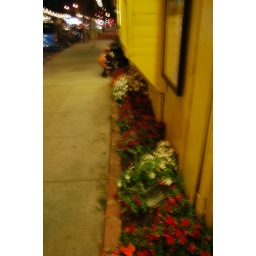
flower boxes and lady in wheelchair